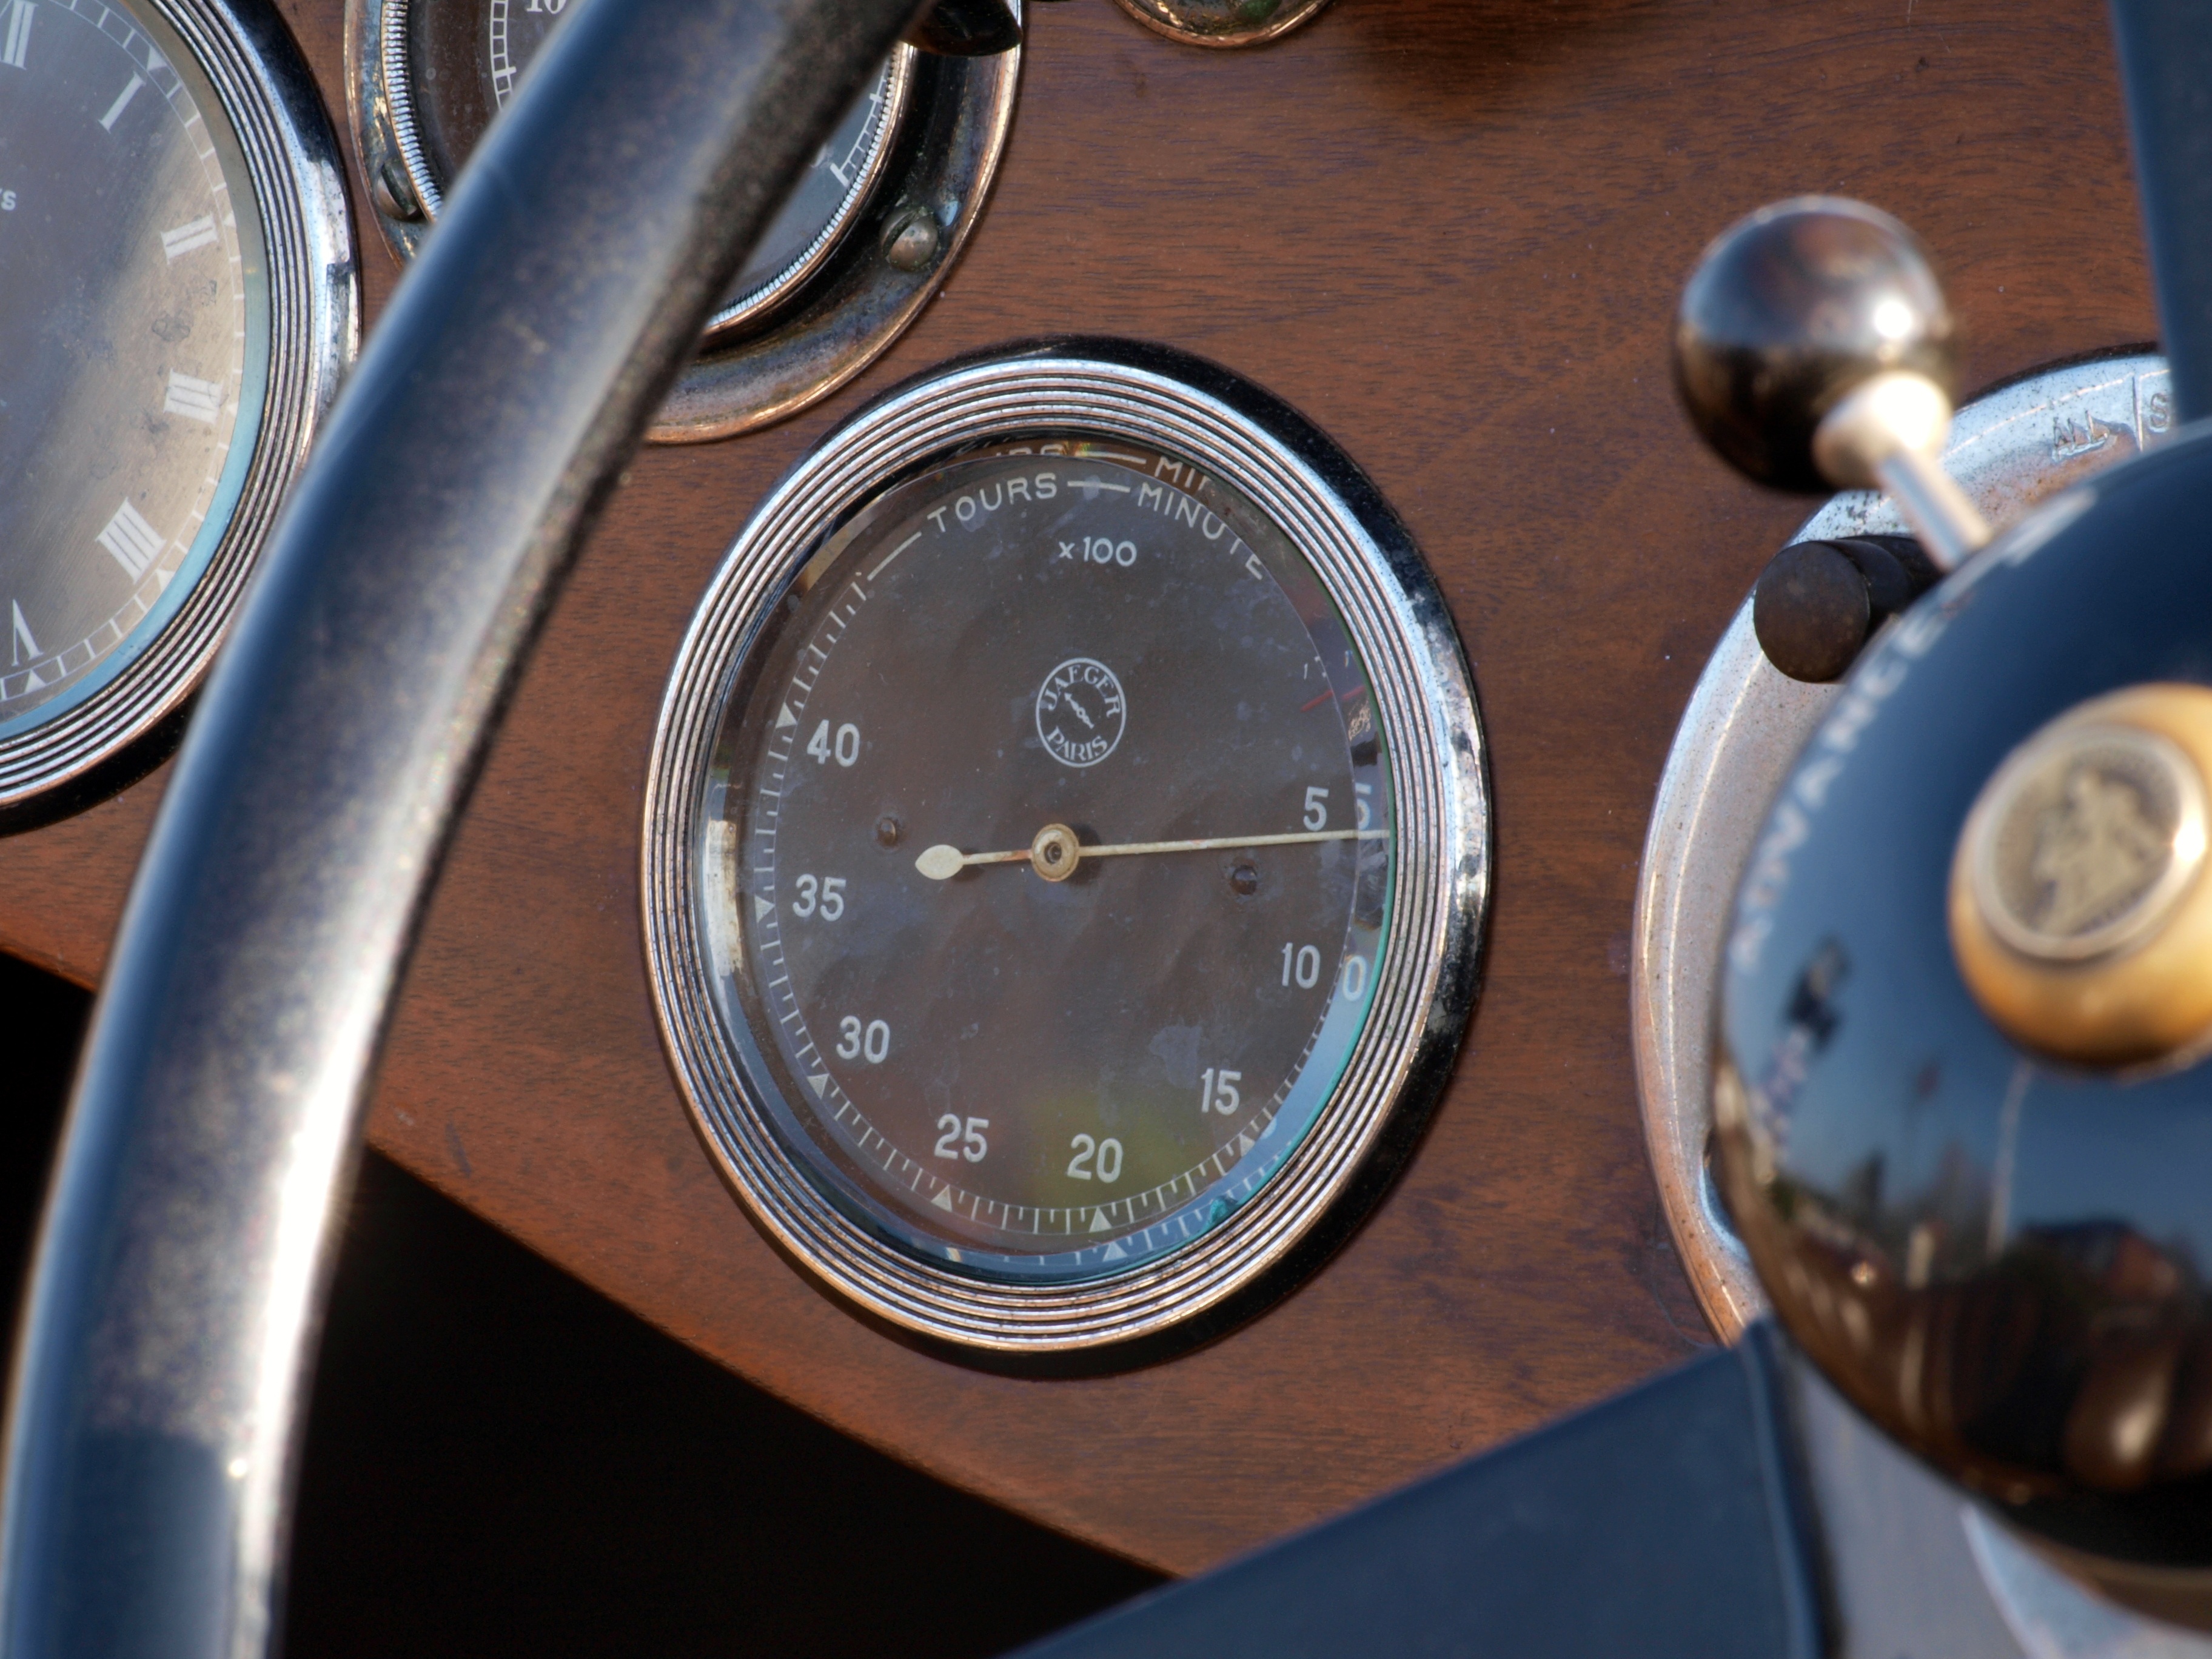
watch, hand, vintage, wheel, retro, transportation, model, vehicle, museum, equipment, blue, gauge, tachometer, ford, automobiles, front, sunbeam, fashioned, tourer